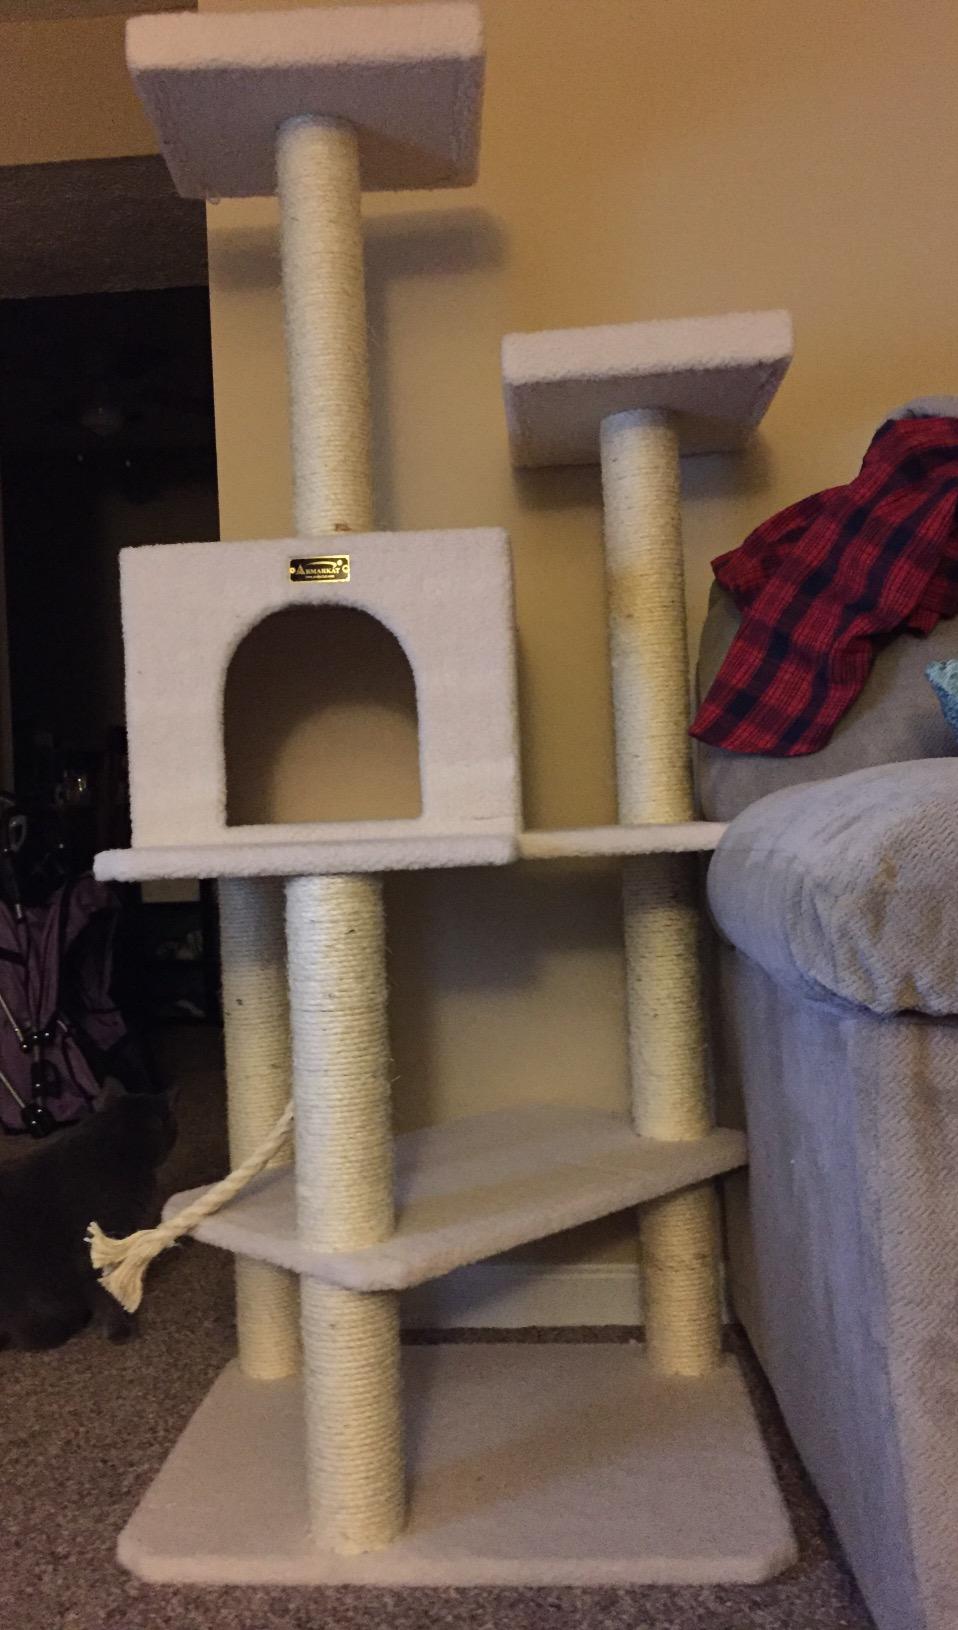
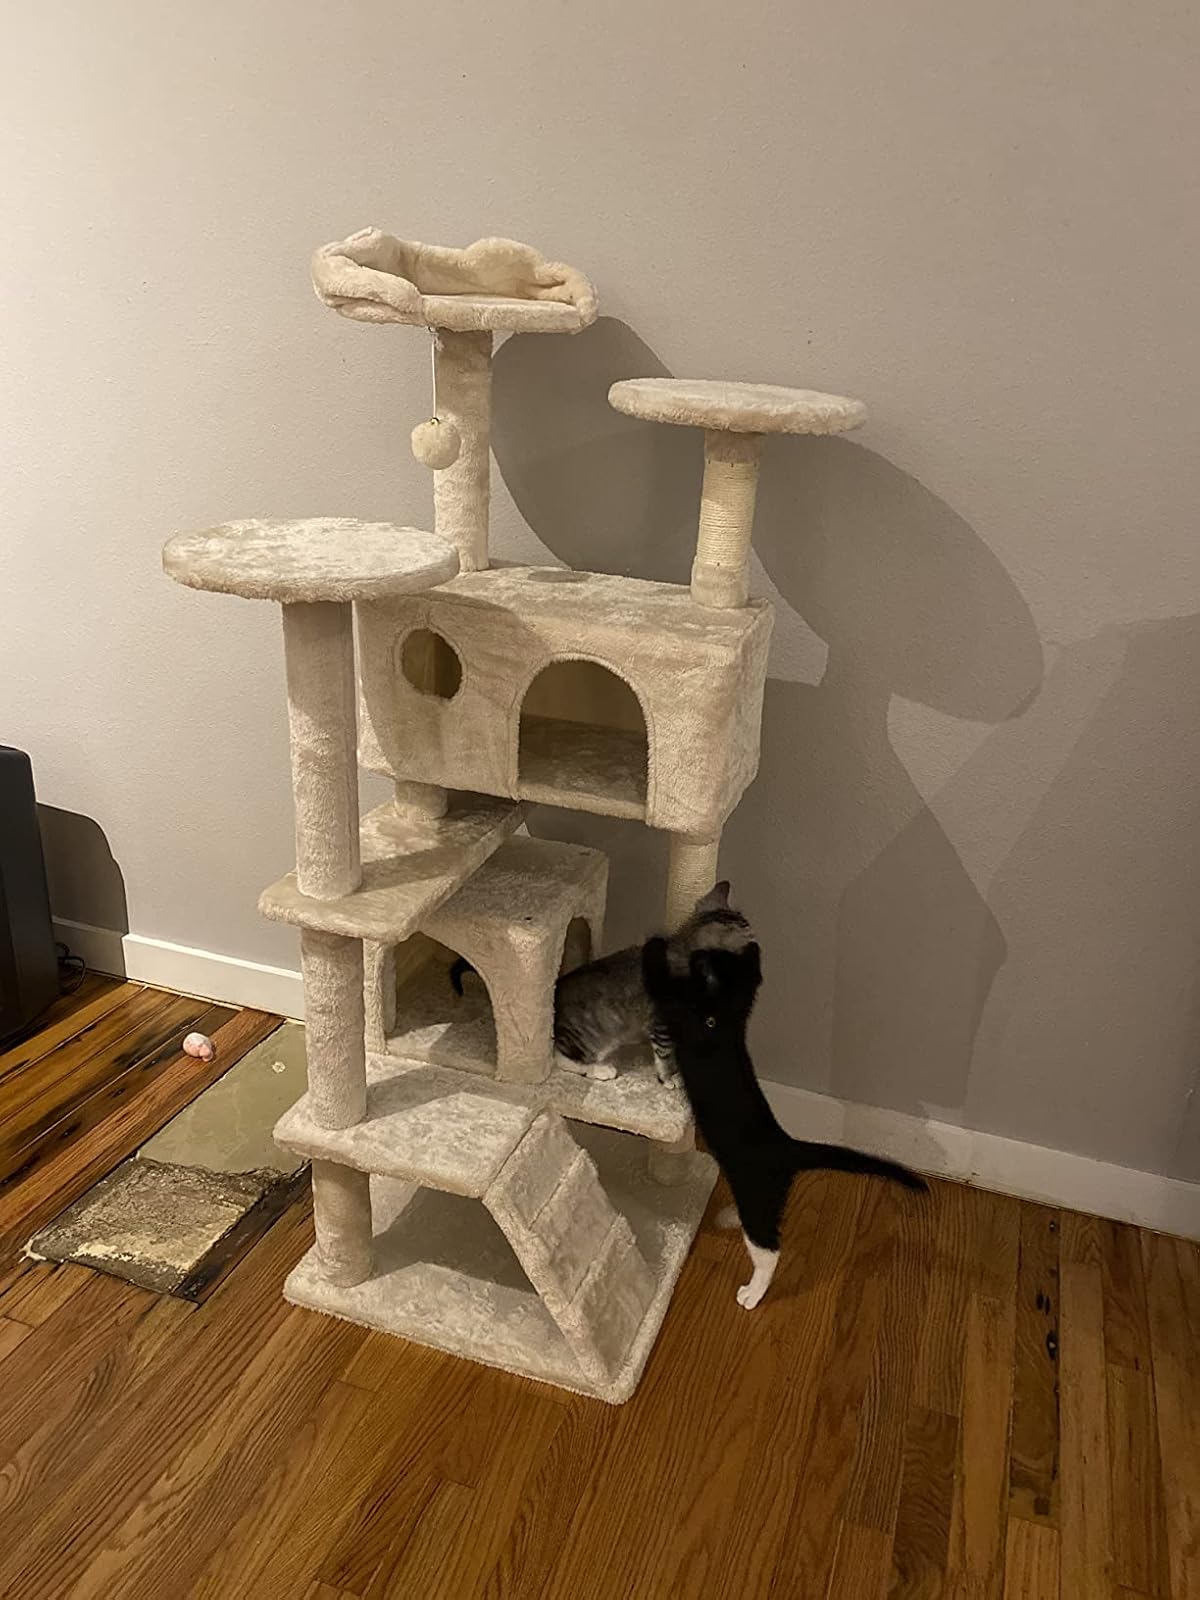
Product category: items_cat tree
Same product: no